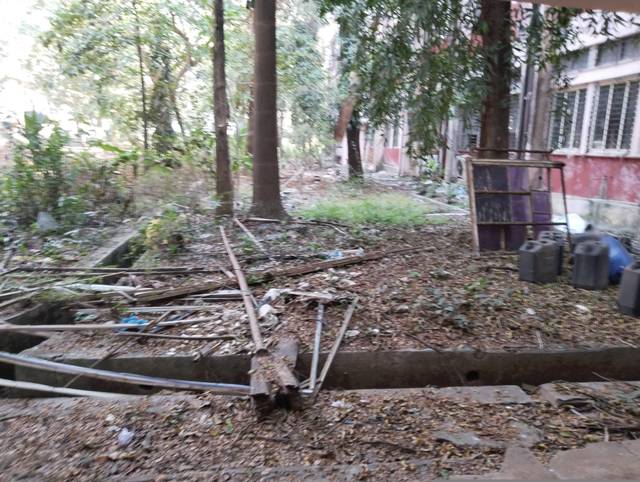
Region: India
Coordinates: 19.072, 72.858